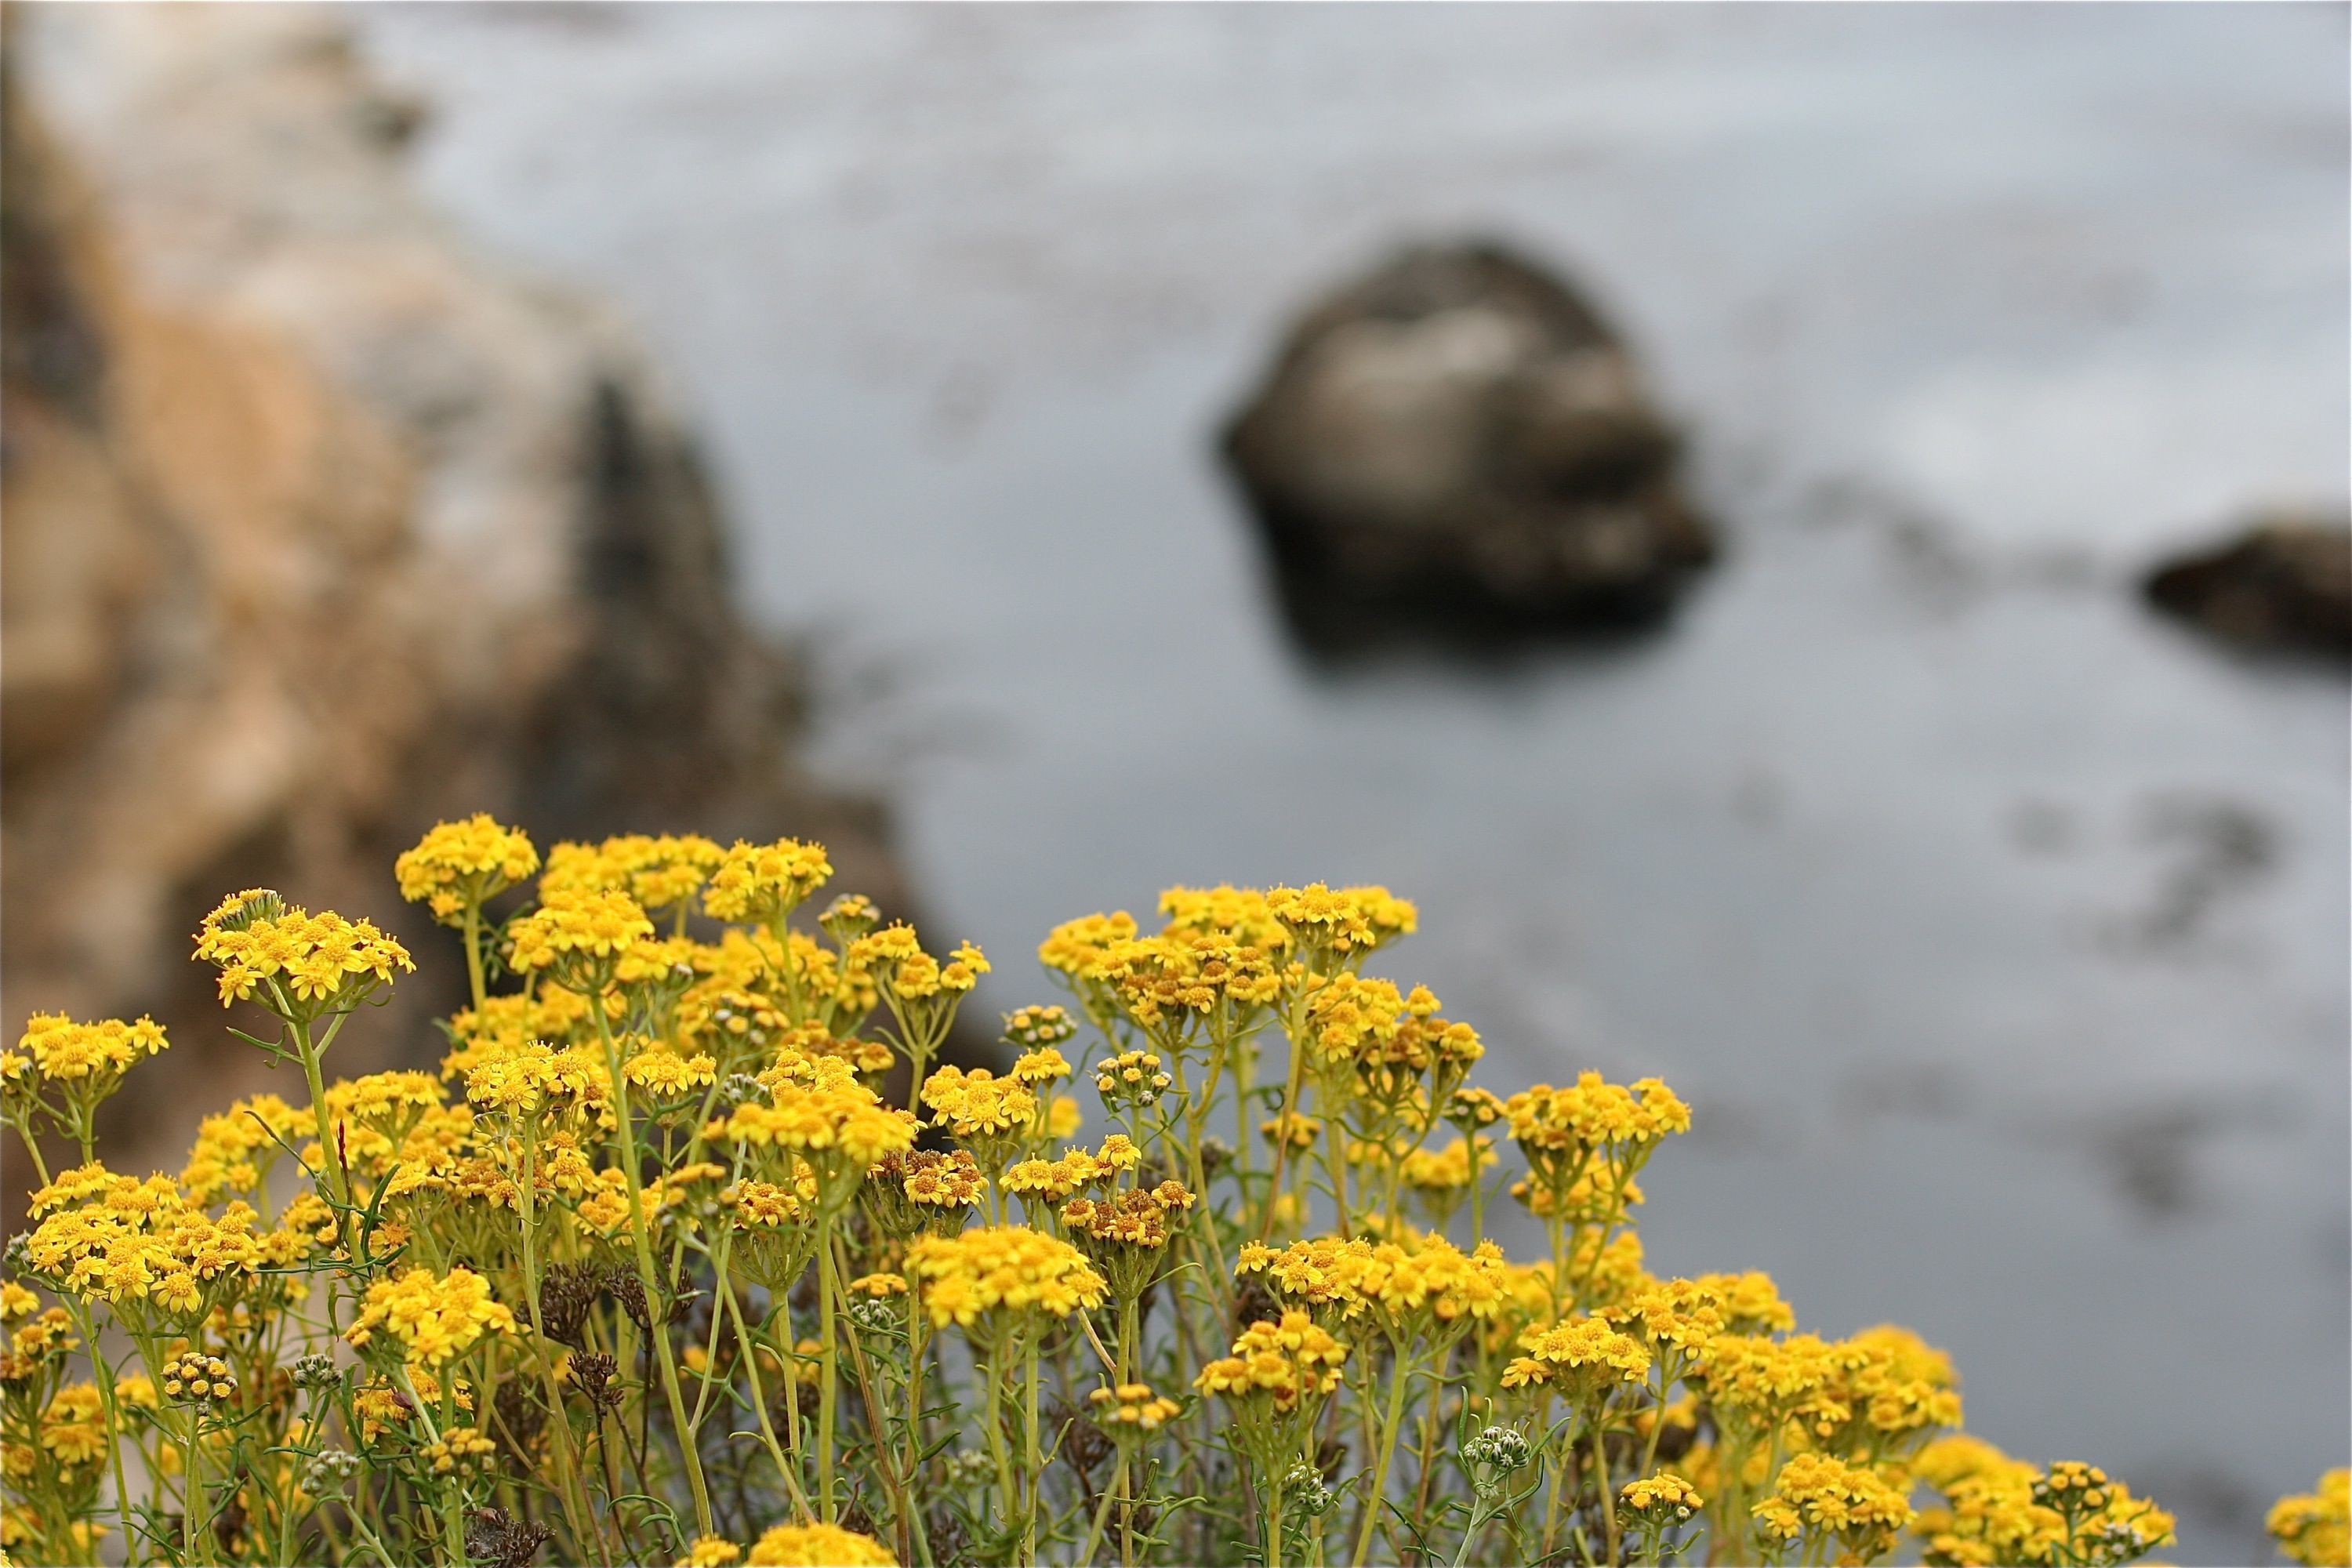
nature, plant, field, sunlight, leaf, flower, wildlife, yellow, flora, fauna, wildflower, monterey, nmc2009, pointlobos, macro photography, flowering plant, land plant